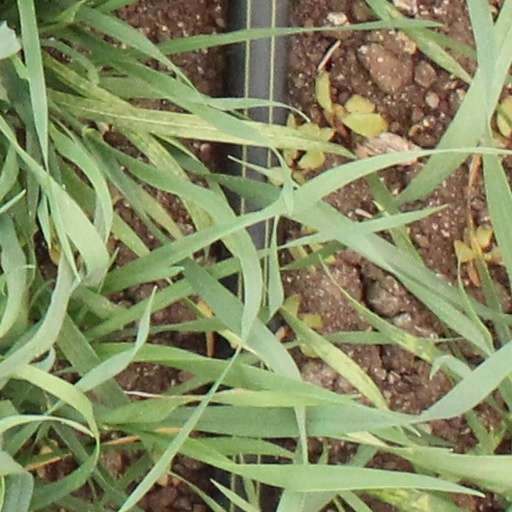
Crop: wheat